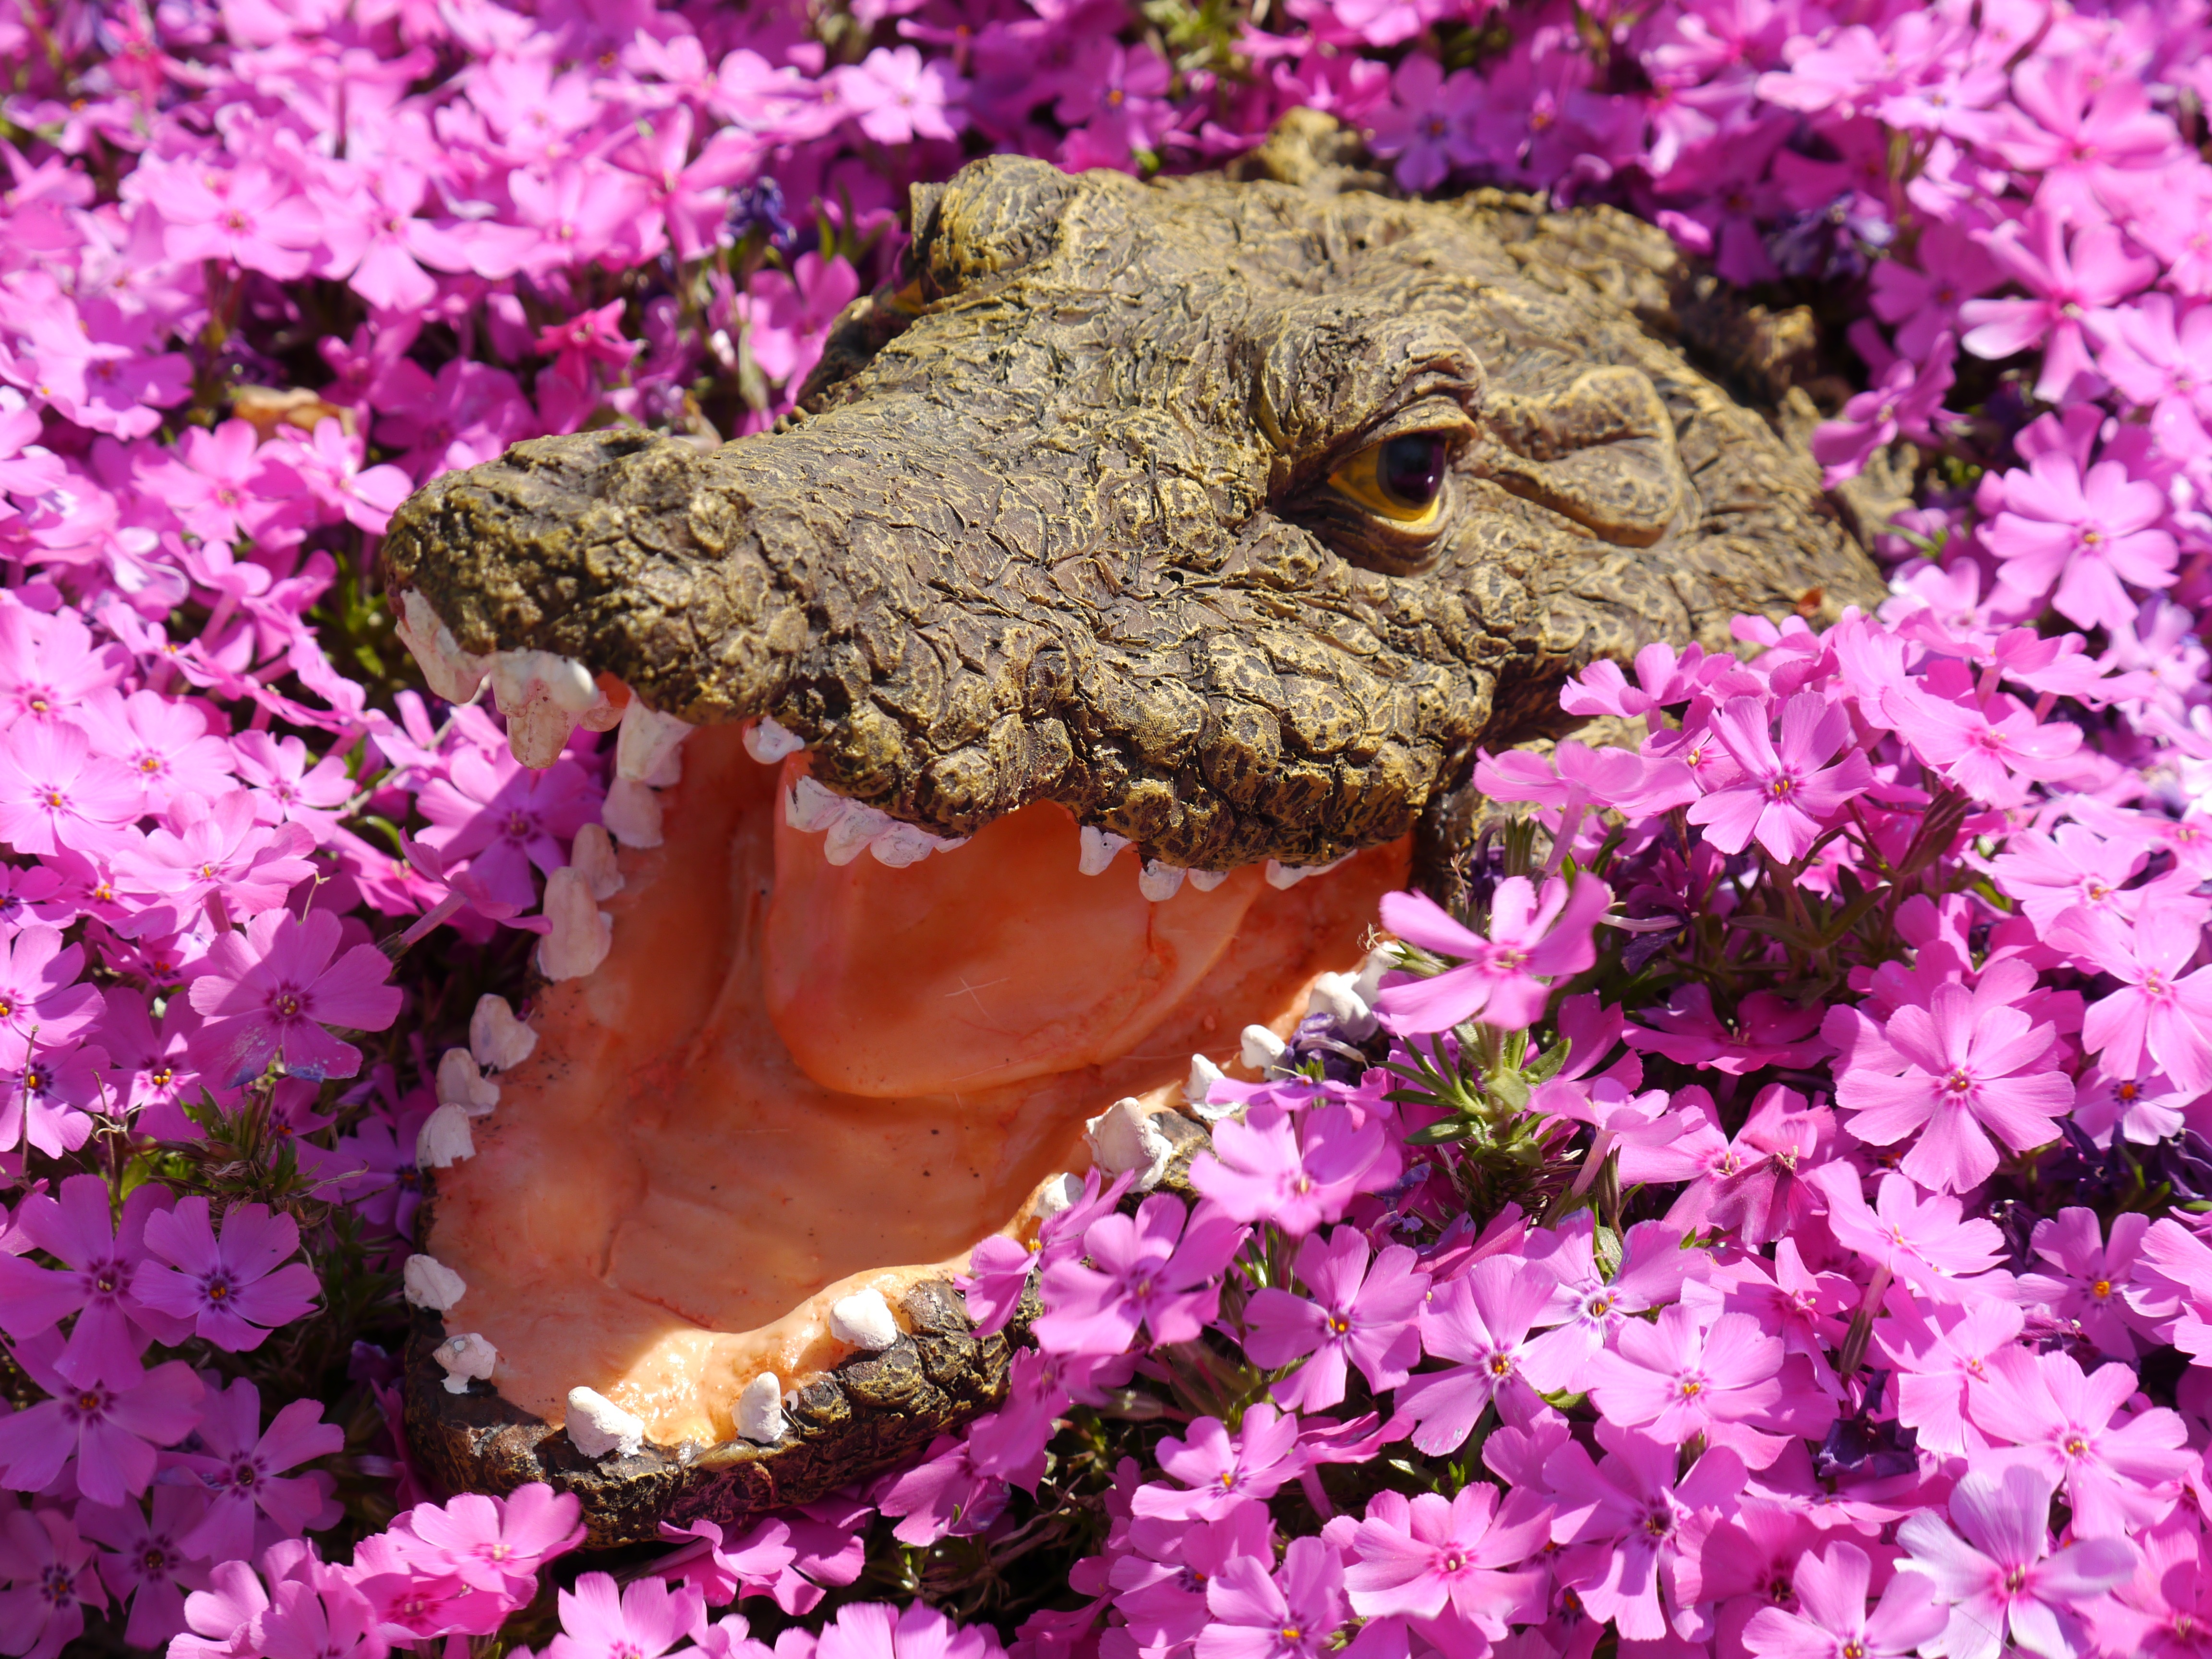
plant, flower, spring, color, insect, reptile, colorful, garden, pink, flora, fauna, flowers, crocodile, bright, macro photography, moths and butterflies